Texas Aircraft Colt

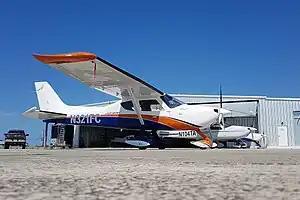

The Texas Aircraft Colt is an American light-sport aircraft built by Texas Aircraft Manufacturing, a company headed by Brazilian Matheus Grande.